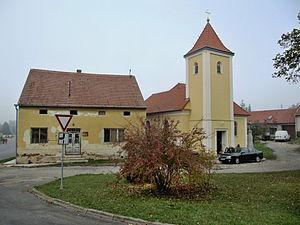
Heršpice est une commune du district de Vyškov, dans la région de Moravie-du-Sud, en République tchèque. Sa population s'élevait à 853 habitants en 2019.